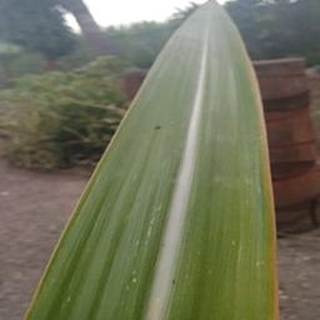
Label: sugarcane_yellow_leaf_disease